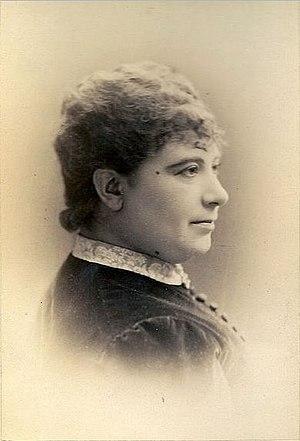
Emma Fursch-Madi (1847–1894), soprano française.
Emilie Victorine Fursch épouse Madier connue sous le nom de scène d'Emma Fursch-Madi est une soprano française.